The Birth of the Clinic

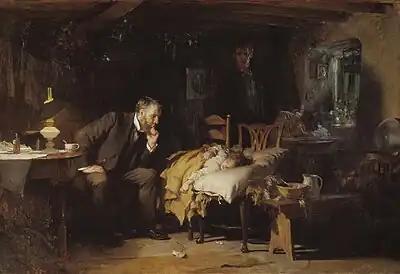
"The Doctor" by Sir Luke Fildes (1891)

In that light, the empiricism of the 18th and 19th centuries was not a dispassionate act of looking, noting, and reporting the disease presented before the doctor's eyes. The relationship between doctor and patient (subject and object) is not about the one who knows and the one who tells, because doctor–patient interactions are not "mindless phenomenologies" that existed before their consultation (medical discourse) as patient and doctor. Clinical medicine came to exist as part of the intellectual structure that defines and organises medicine as "the domain of its experience and the structure of its rationality" as a field of knowledge.